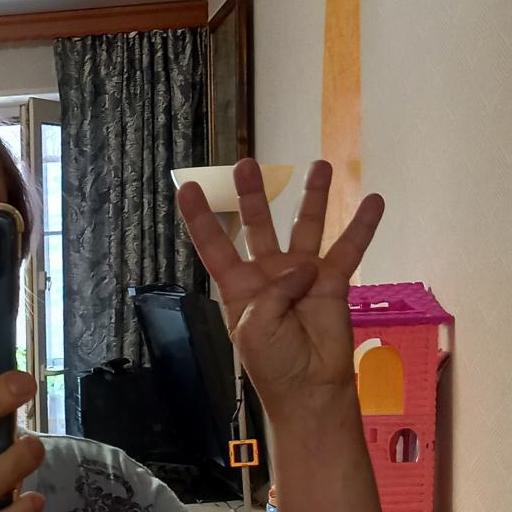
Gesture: four